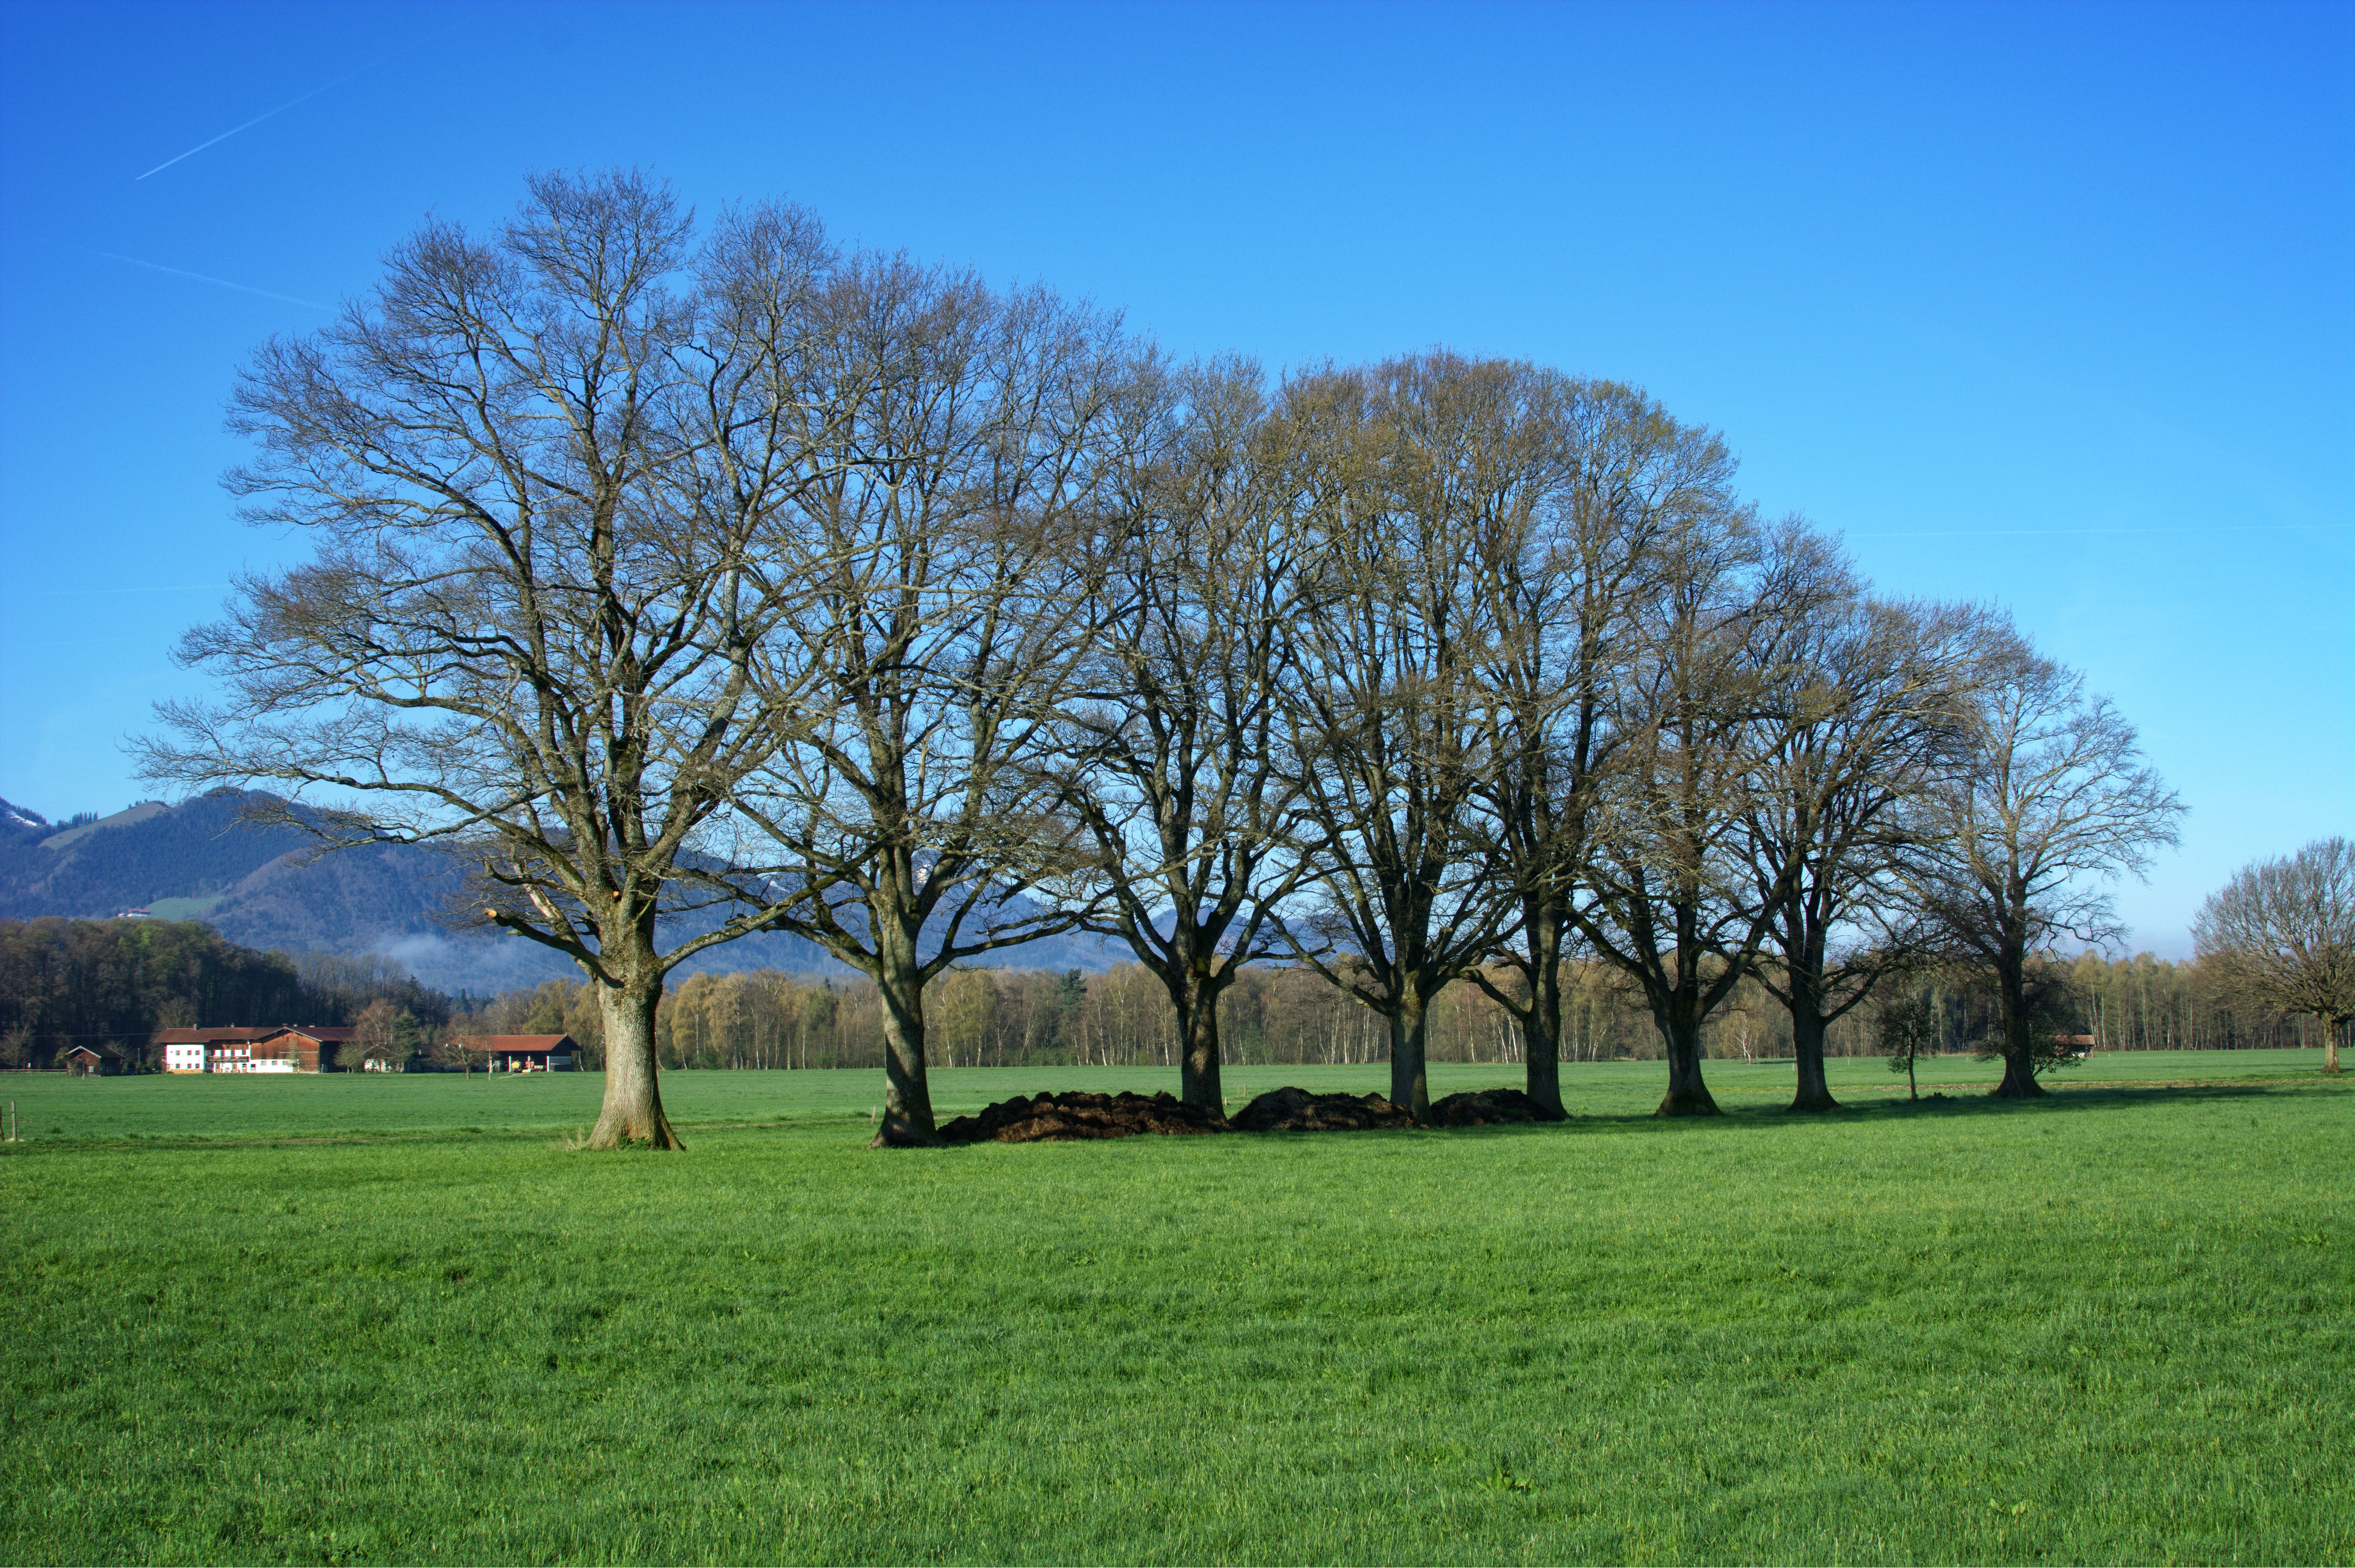
landscape, tree, nature, grass, group, plant, sky, field, farm, lawn, meadow, prairie, hill, spring, pasture, holiday, romance, plain, trees, grassland, bavaria, mood, ecosystem, recovery, rural area, upper bavaria, grove of trees, chiemgau, natural environment, grass family, woody plant